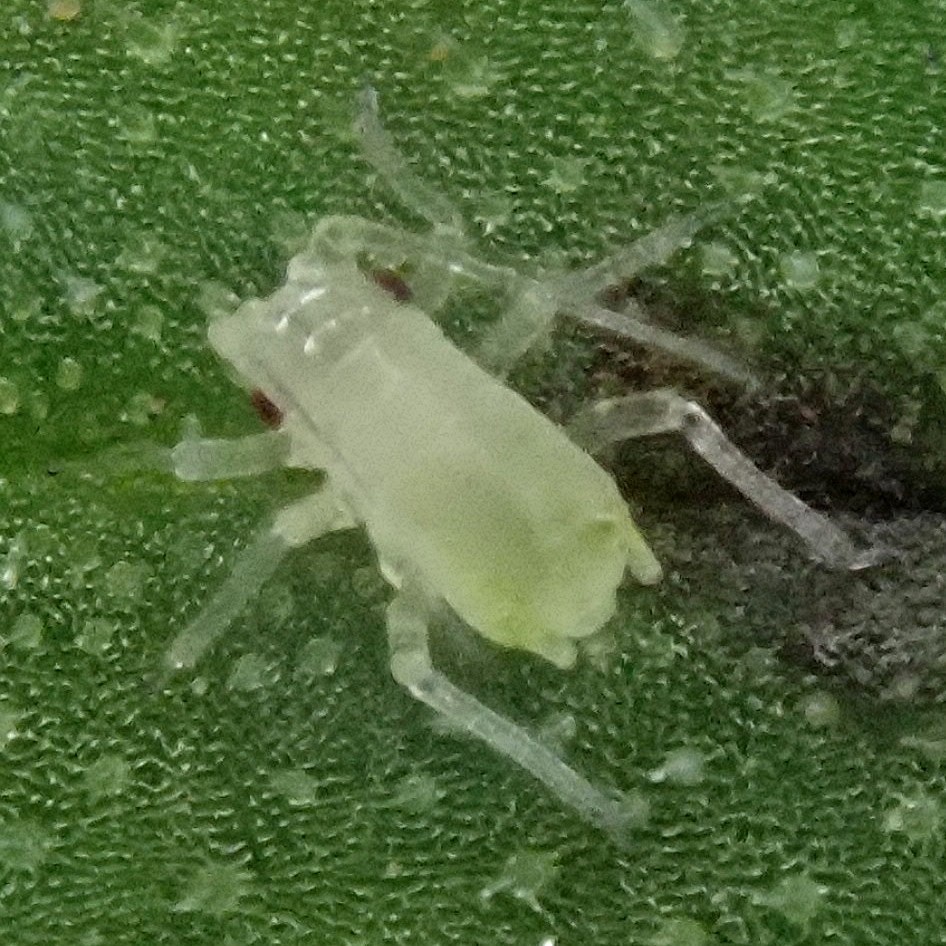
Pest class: green_peach_aphid